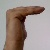
The image shows a hand gesture representing a space in Indian Sign Language.